Answer in natural language. Where is Window with respect to black tv? Choose between the following options: right or left
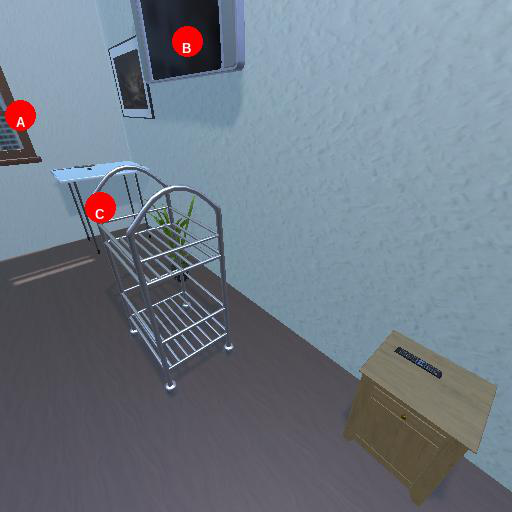
<answer>left</answer>